Harmony Trail

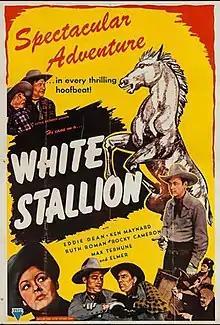

Harmony Trail is a 1944 American Western film directed by Robert Emmett Tansey and starring Ken Maynard, Eddie Dean and Ruth Roman. Its early distribution was limited, and it was given a fuller release in 1947 by Astor Pictures under the alternative title of White Stallion.